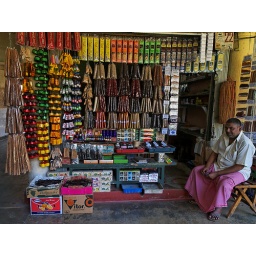
A spice stall and owner in the permenant market building in Kandy